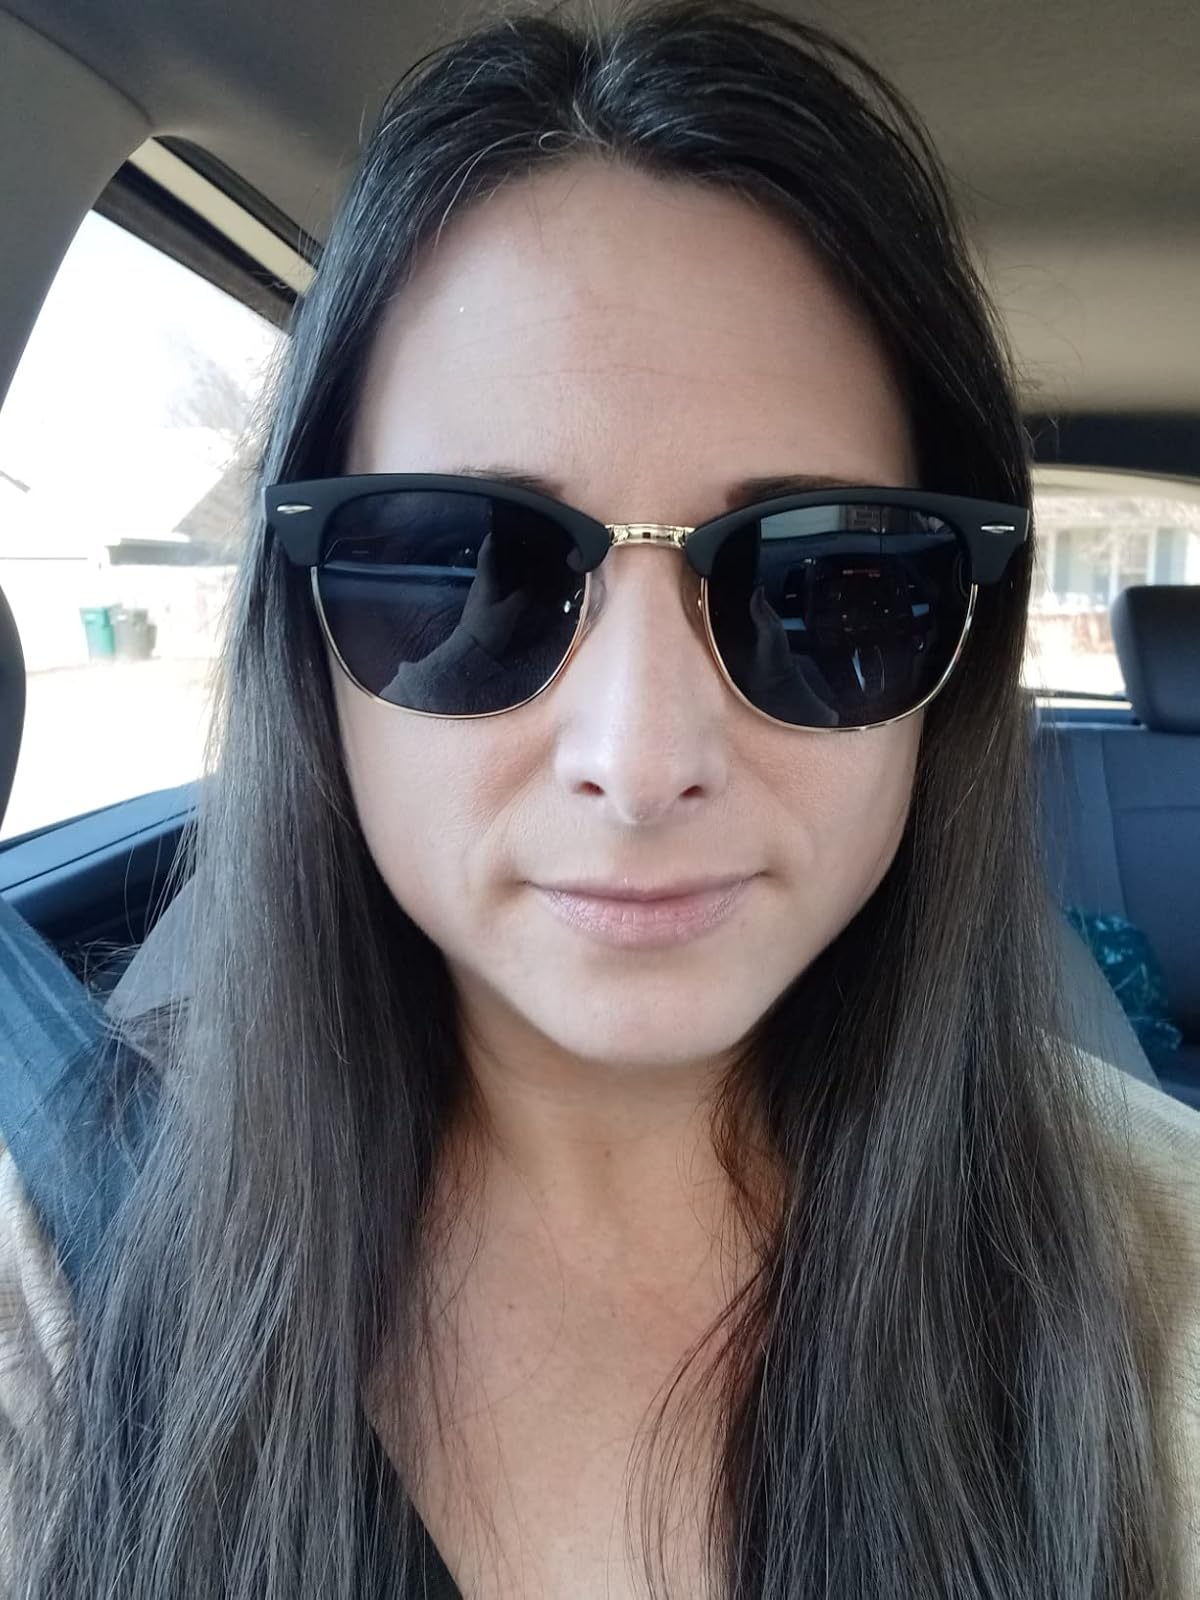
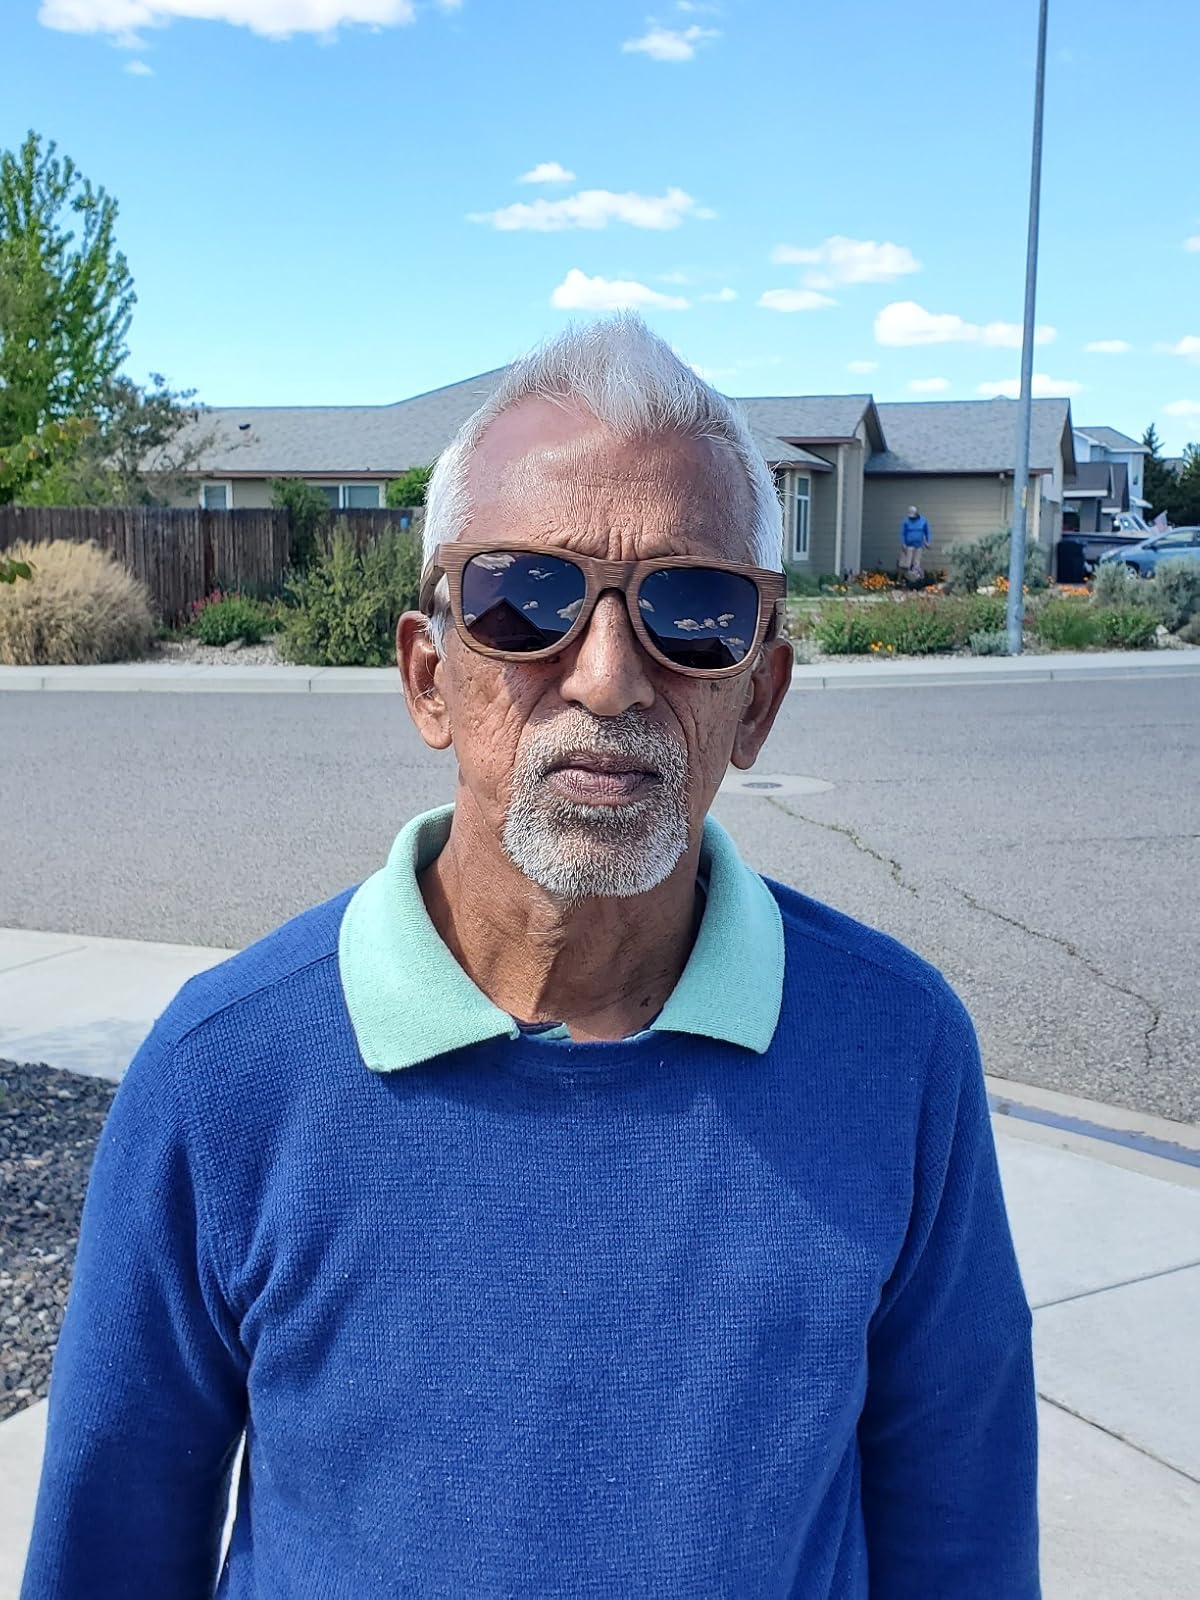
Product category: accessories_sunglasses
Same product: no